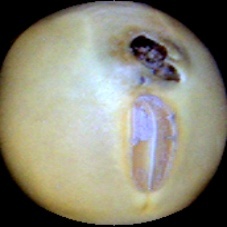
Label: Broken